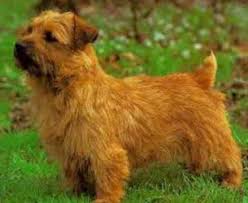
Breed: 203-n000027-Norfolk_terrier